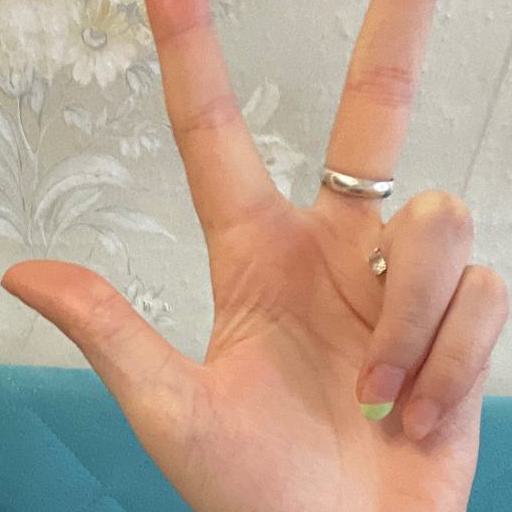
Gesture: three2